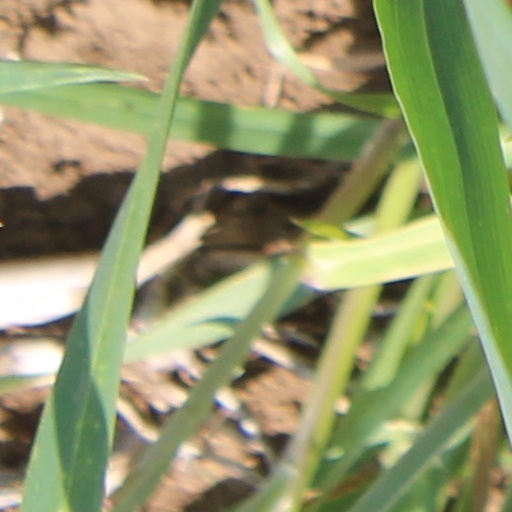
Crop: wheat